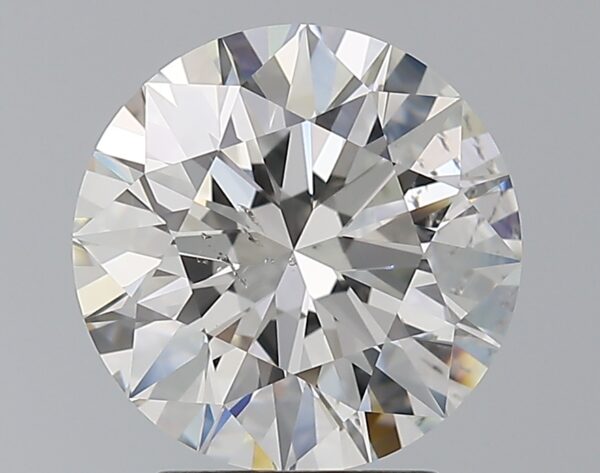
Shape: round
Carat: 3
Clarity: SI1
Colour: H
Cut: EX
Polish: EX
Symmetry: EX
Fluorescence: F
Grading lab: GIA
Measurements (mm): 9.26 x 9.31 x 5.76